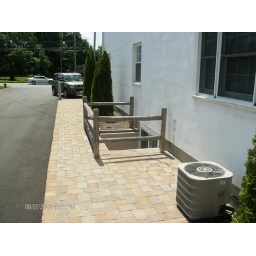
The fenced in cellar window has been created to allow light in so the lower floor can be rented out.